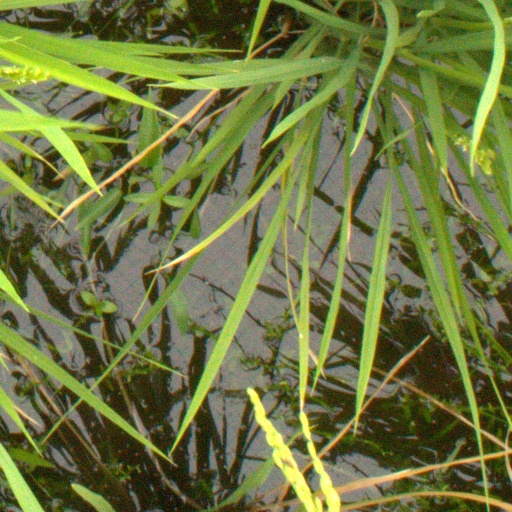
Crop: rice